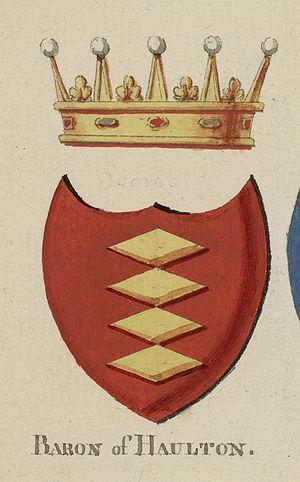
La baronnie de Halton, située dans le comté de Cheshire, fut un territoire féodal dépendant du comté palatin de Chester. Elle fut tenue successivement par quinze barons sous la suzeraineté du comte de Chester. Ce n'était donc pas une baronnie féodale anglaise traditionnelle, c'est-à-dire sous juridiction royale, mais une forme distincte de baronnie dépendant de la juridiction d'un comte palatin.